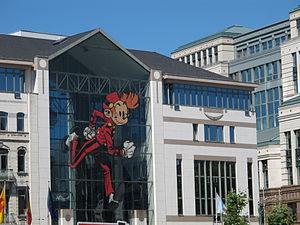
Spirou et Fantasio est une série de bande dessinée publiée dans le Journal de Spirou. Sa publication a commencé en 1938 et la série est devenue l'une des bandes dessinées franco-belges les plus populaires, considérée comme un classique au même titre qu’Astérix ou Tintin. Elle met en scène les personnages de Spirou et Fantasio, reporters, accompagnés le plus souvent de l'écureuil apprivoisé de Spirou : Spip et, à partir du 4ᵉ album, du Marsupilami. Leurs aventures les amènent à affronter des gangsters divers et variés, ainsi que des dictateurs et autres savants fous dans des aventures mêlant humour, science-fiction et fantastique.